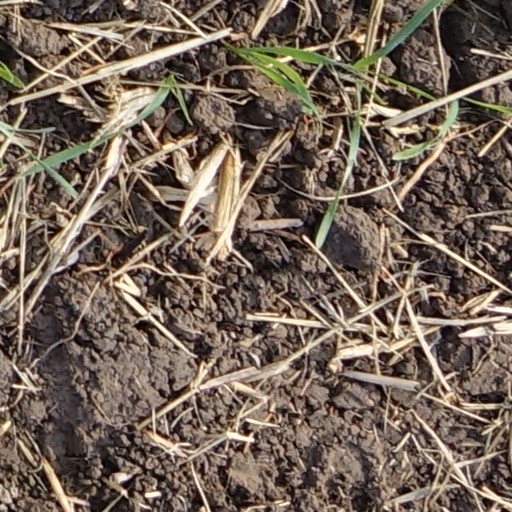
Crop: wheat